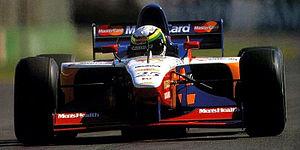
Ricardo Rosset, est un pilote automobile brésilien.
La Lola T97/30 est une monoplace de Formule 1, conçue par Eric Broadley, fondateur de l'officine de construction de voitures de courses Lola Cars et engagée en championnat du monde de Formule 1 en 1997. Elle est pilotée par l'Italien Vincenzo Sospiri, champion 1995 de Formule 3000 qui fait ses débuts en Formule 1 et par le Brésilien Ricardo Rosset qui a débuté l'année précédente chez Arrows Racing Team où il a disputé seize Grands Prix.